Manor of Molland

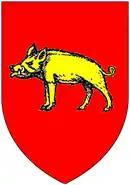
Arms of de Champeaux of Molland: "Gules, a boar passant or tusked argent"

The text of the Exeter Domesday Book of 1086, under the heading: "Land of the Bishop of Coutances (i.e. Geoffrey de Montbray) in Devrescira" is as follows (English translation):